Modern display of the Confederate battle flag

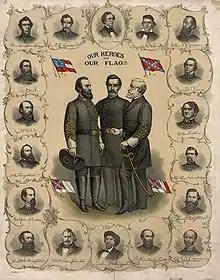
1896 lithograph of the three Confederate national flags and the battle flag

Designed by William Porcher Miles, the chairman of the Flag and Seal Committee of the Confederate Provisional Congress, the flag now generally known as the "Confederate flag" was first proposed and rejected as the national flag in 1861. However, the design was adopted as a battle flag by the Army of Northern Virginia (ANV) under General Robert E. Lee and grew in popularity throughout the Confederacy.